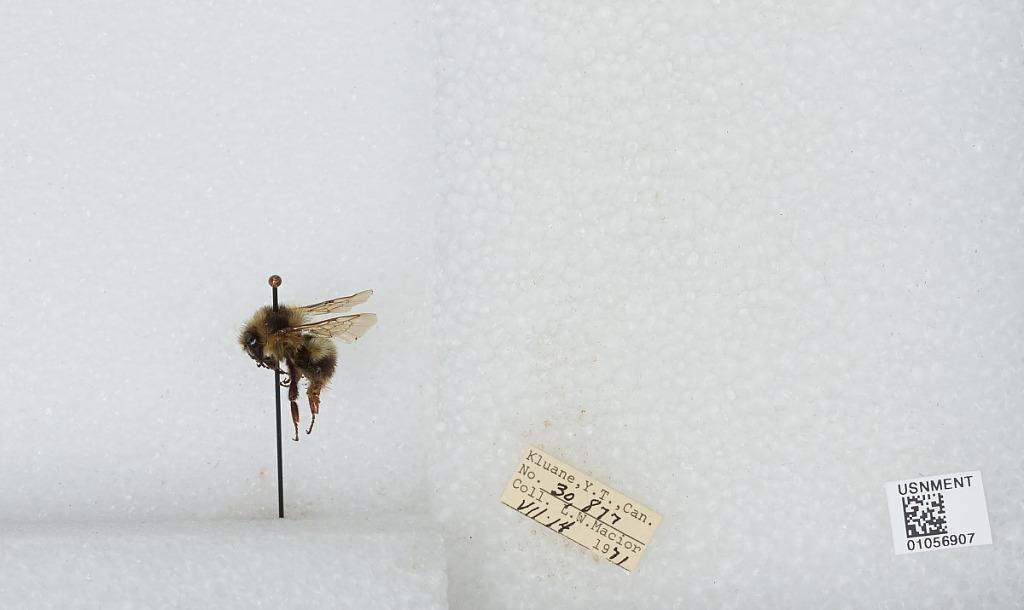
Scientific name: Bombus bifarius nearcticus
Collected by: L. Macior
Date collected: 1971-7-14
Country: Canada
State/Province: Yukon Territory
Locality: Kluane
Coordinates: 60.75, -139.5